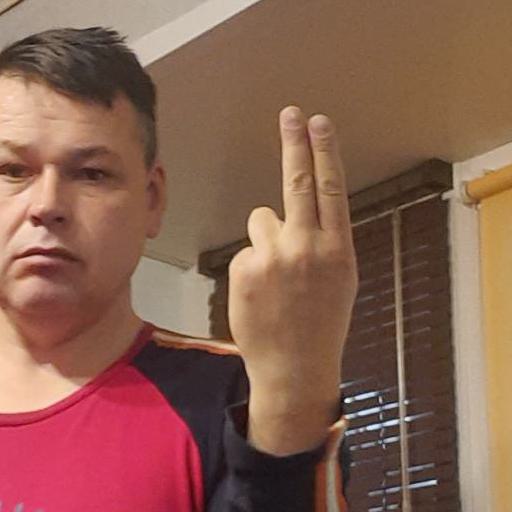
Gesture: two_up_inverted